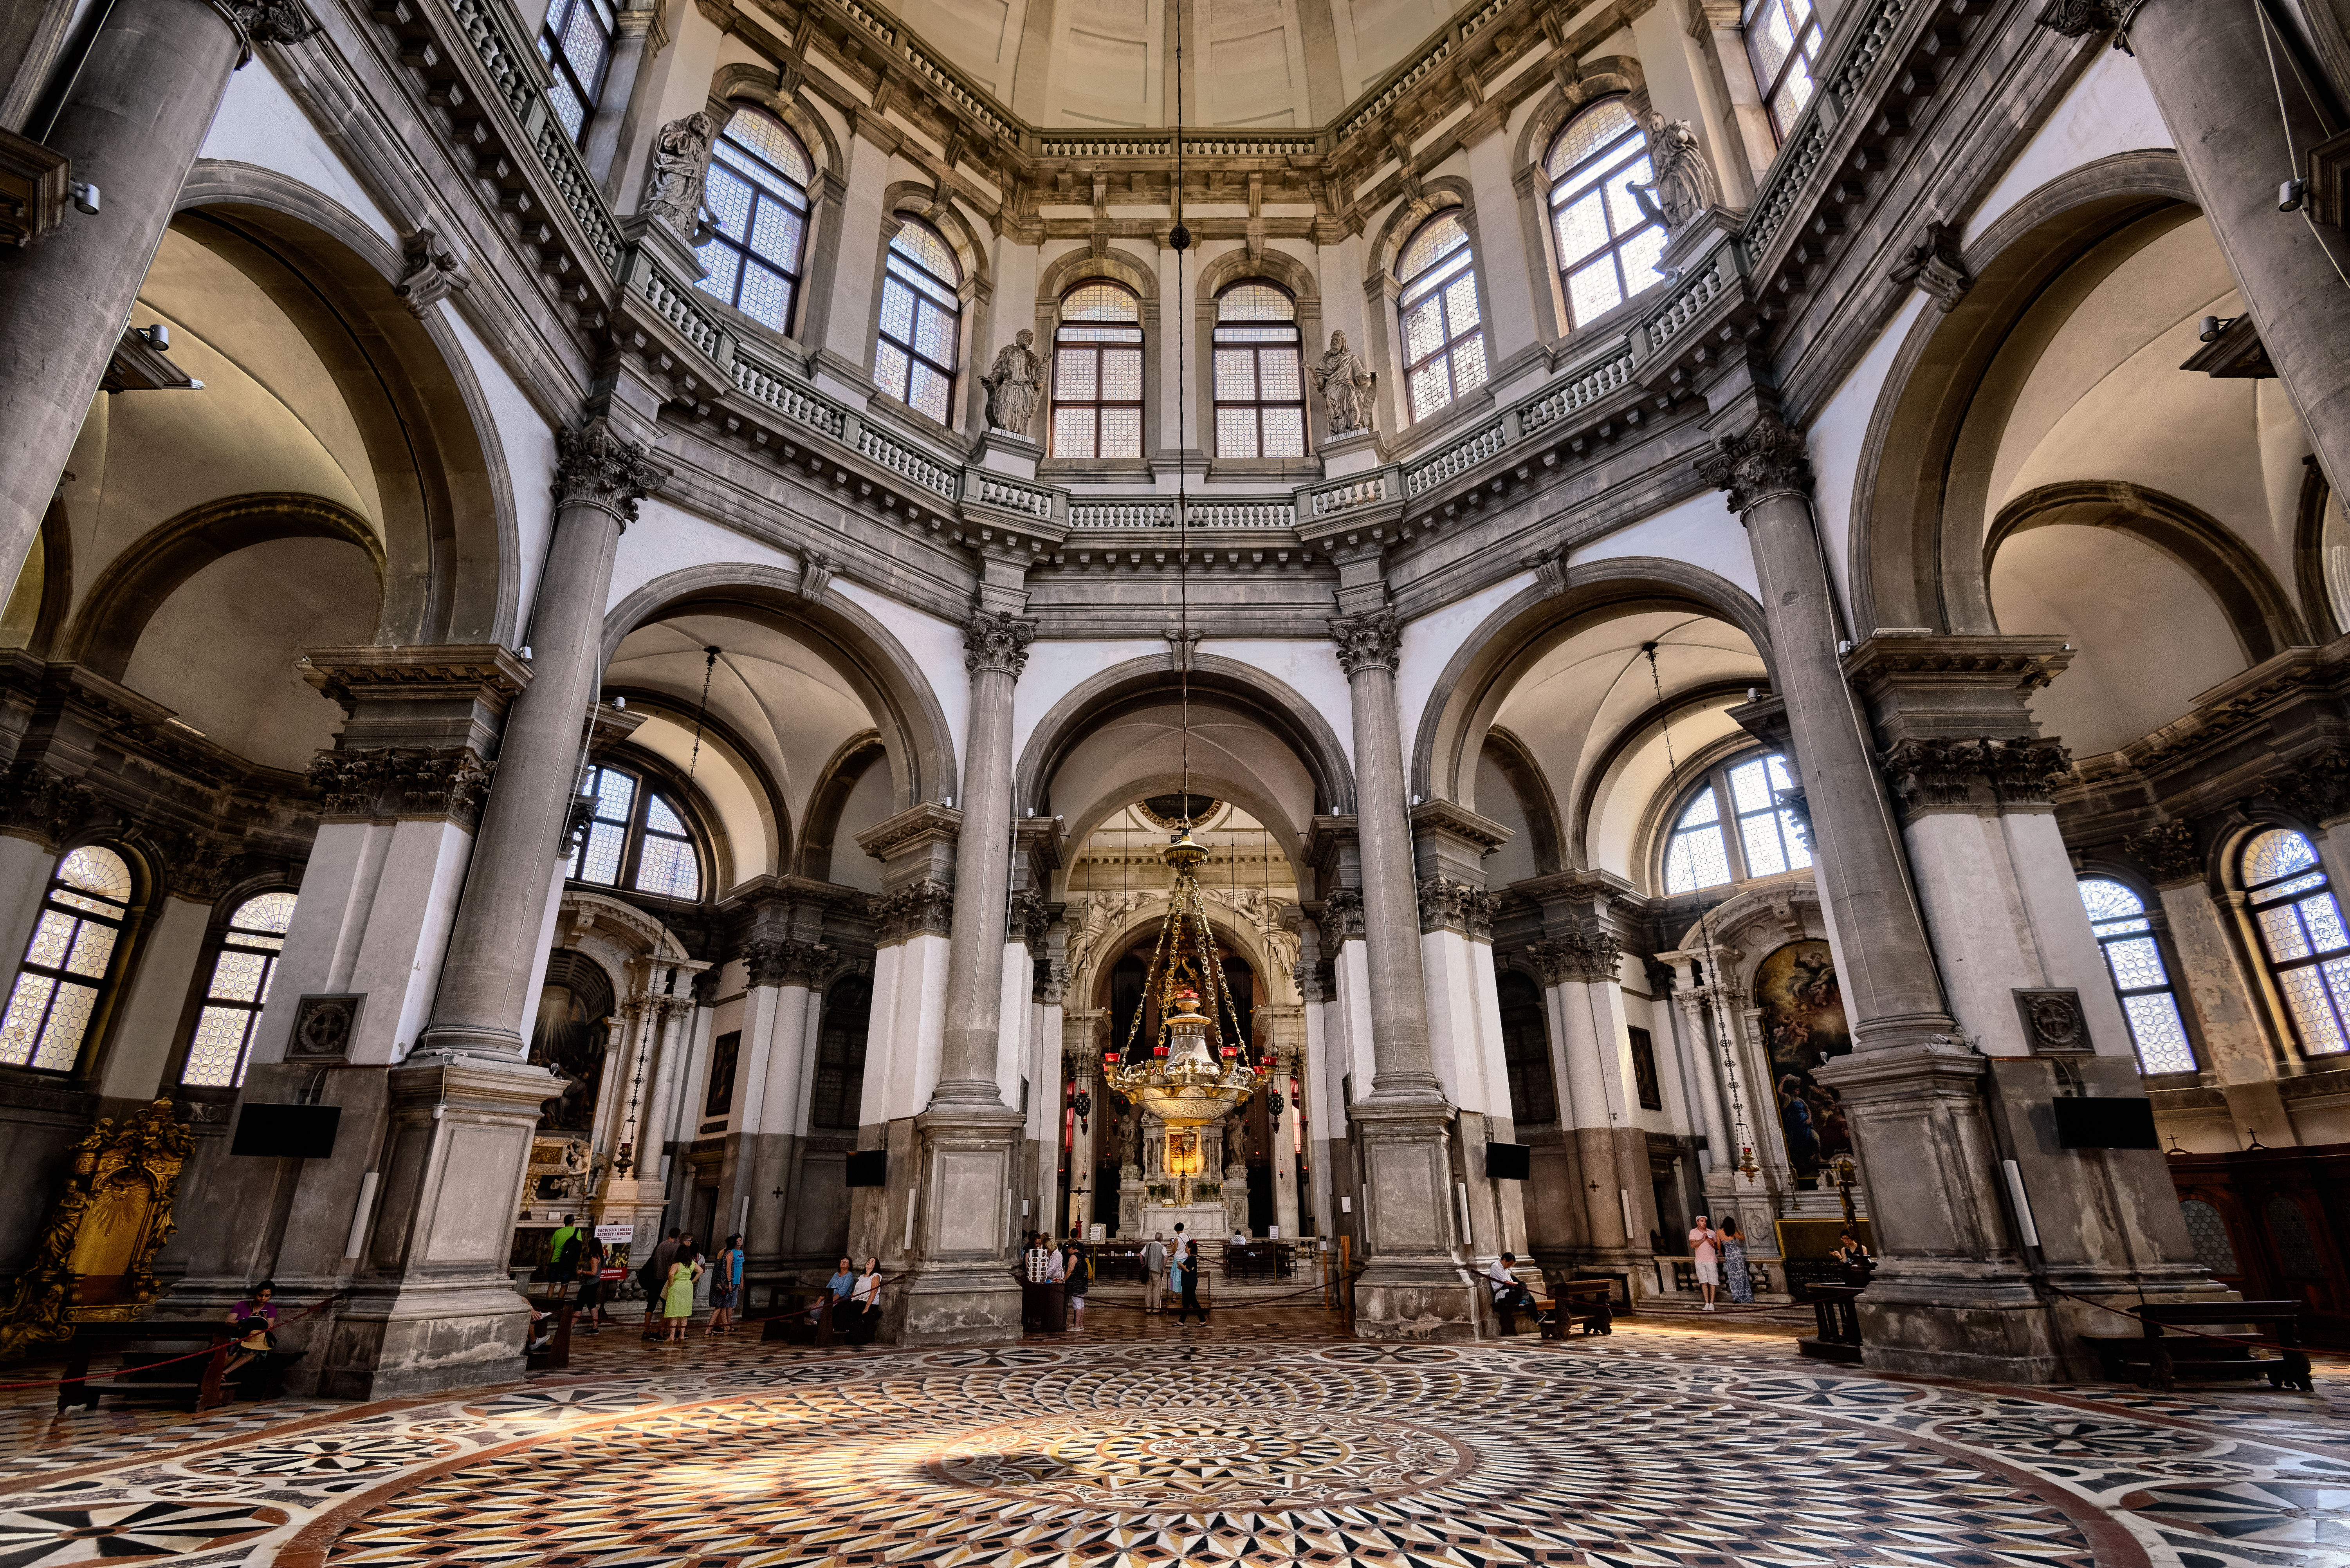
architecture, building, italy, facade, church, cathedral, place of worship, hdr, cool image, monastery, symmetry, venezia, veneto, synagogue, arcade, it, sns, basilica, i, gothic architecture, ancient history